Sheikh Hovendi at-Tahur Complex

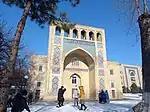

The is located near the mausoleum of Sheikhantaur. It is one of the two monumental buildings built in the 15th century that have survived to this day. Yunus Khan Moghulistan (1415–1487) was one of the rulers of Tashkent.